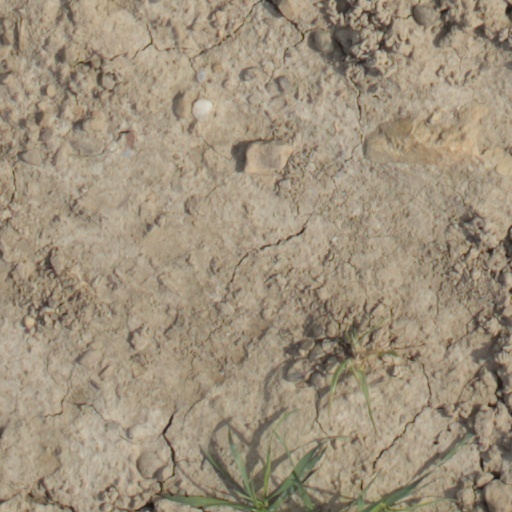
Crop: wheat